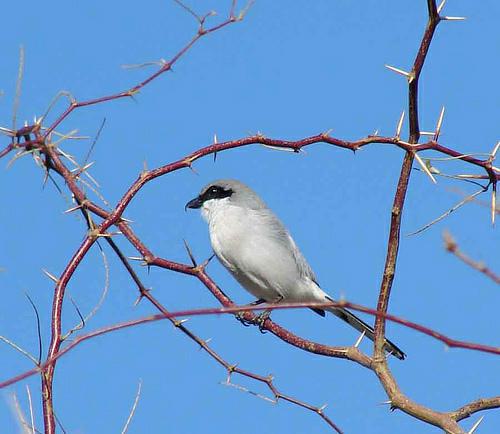
A photo of a loggerhead shrike